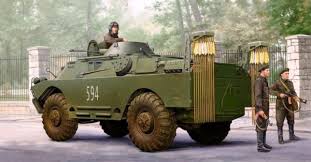
Label: BRDM